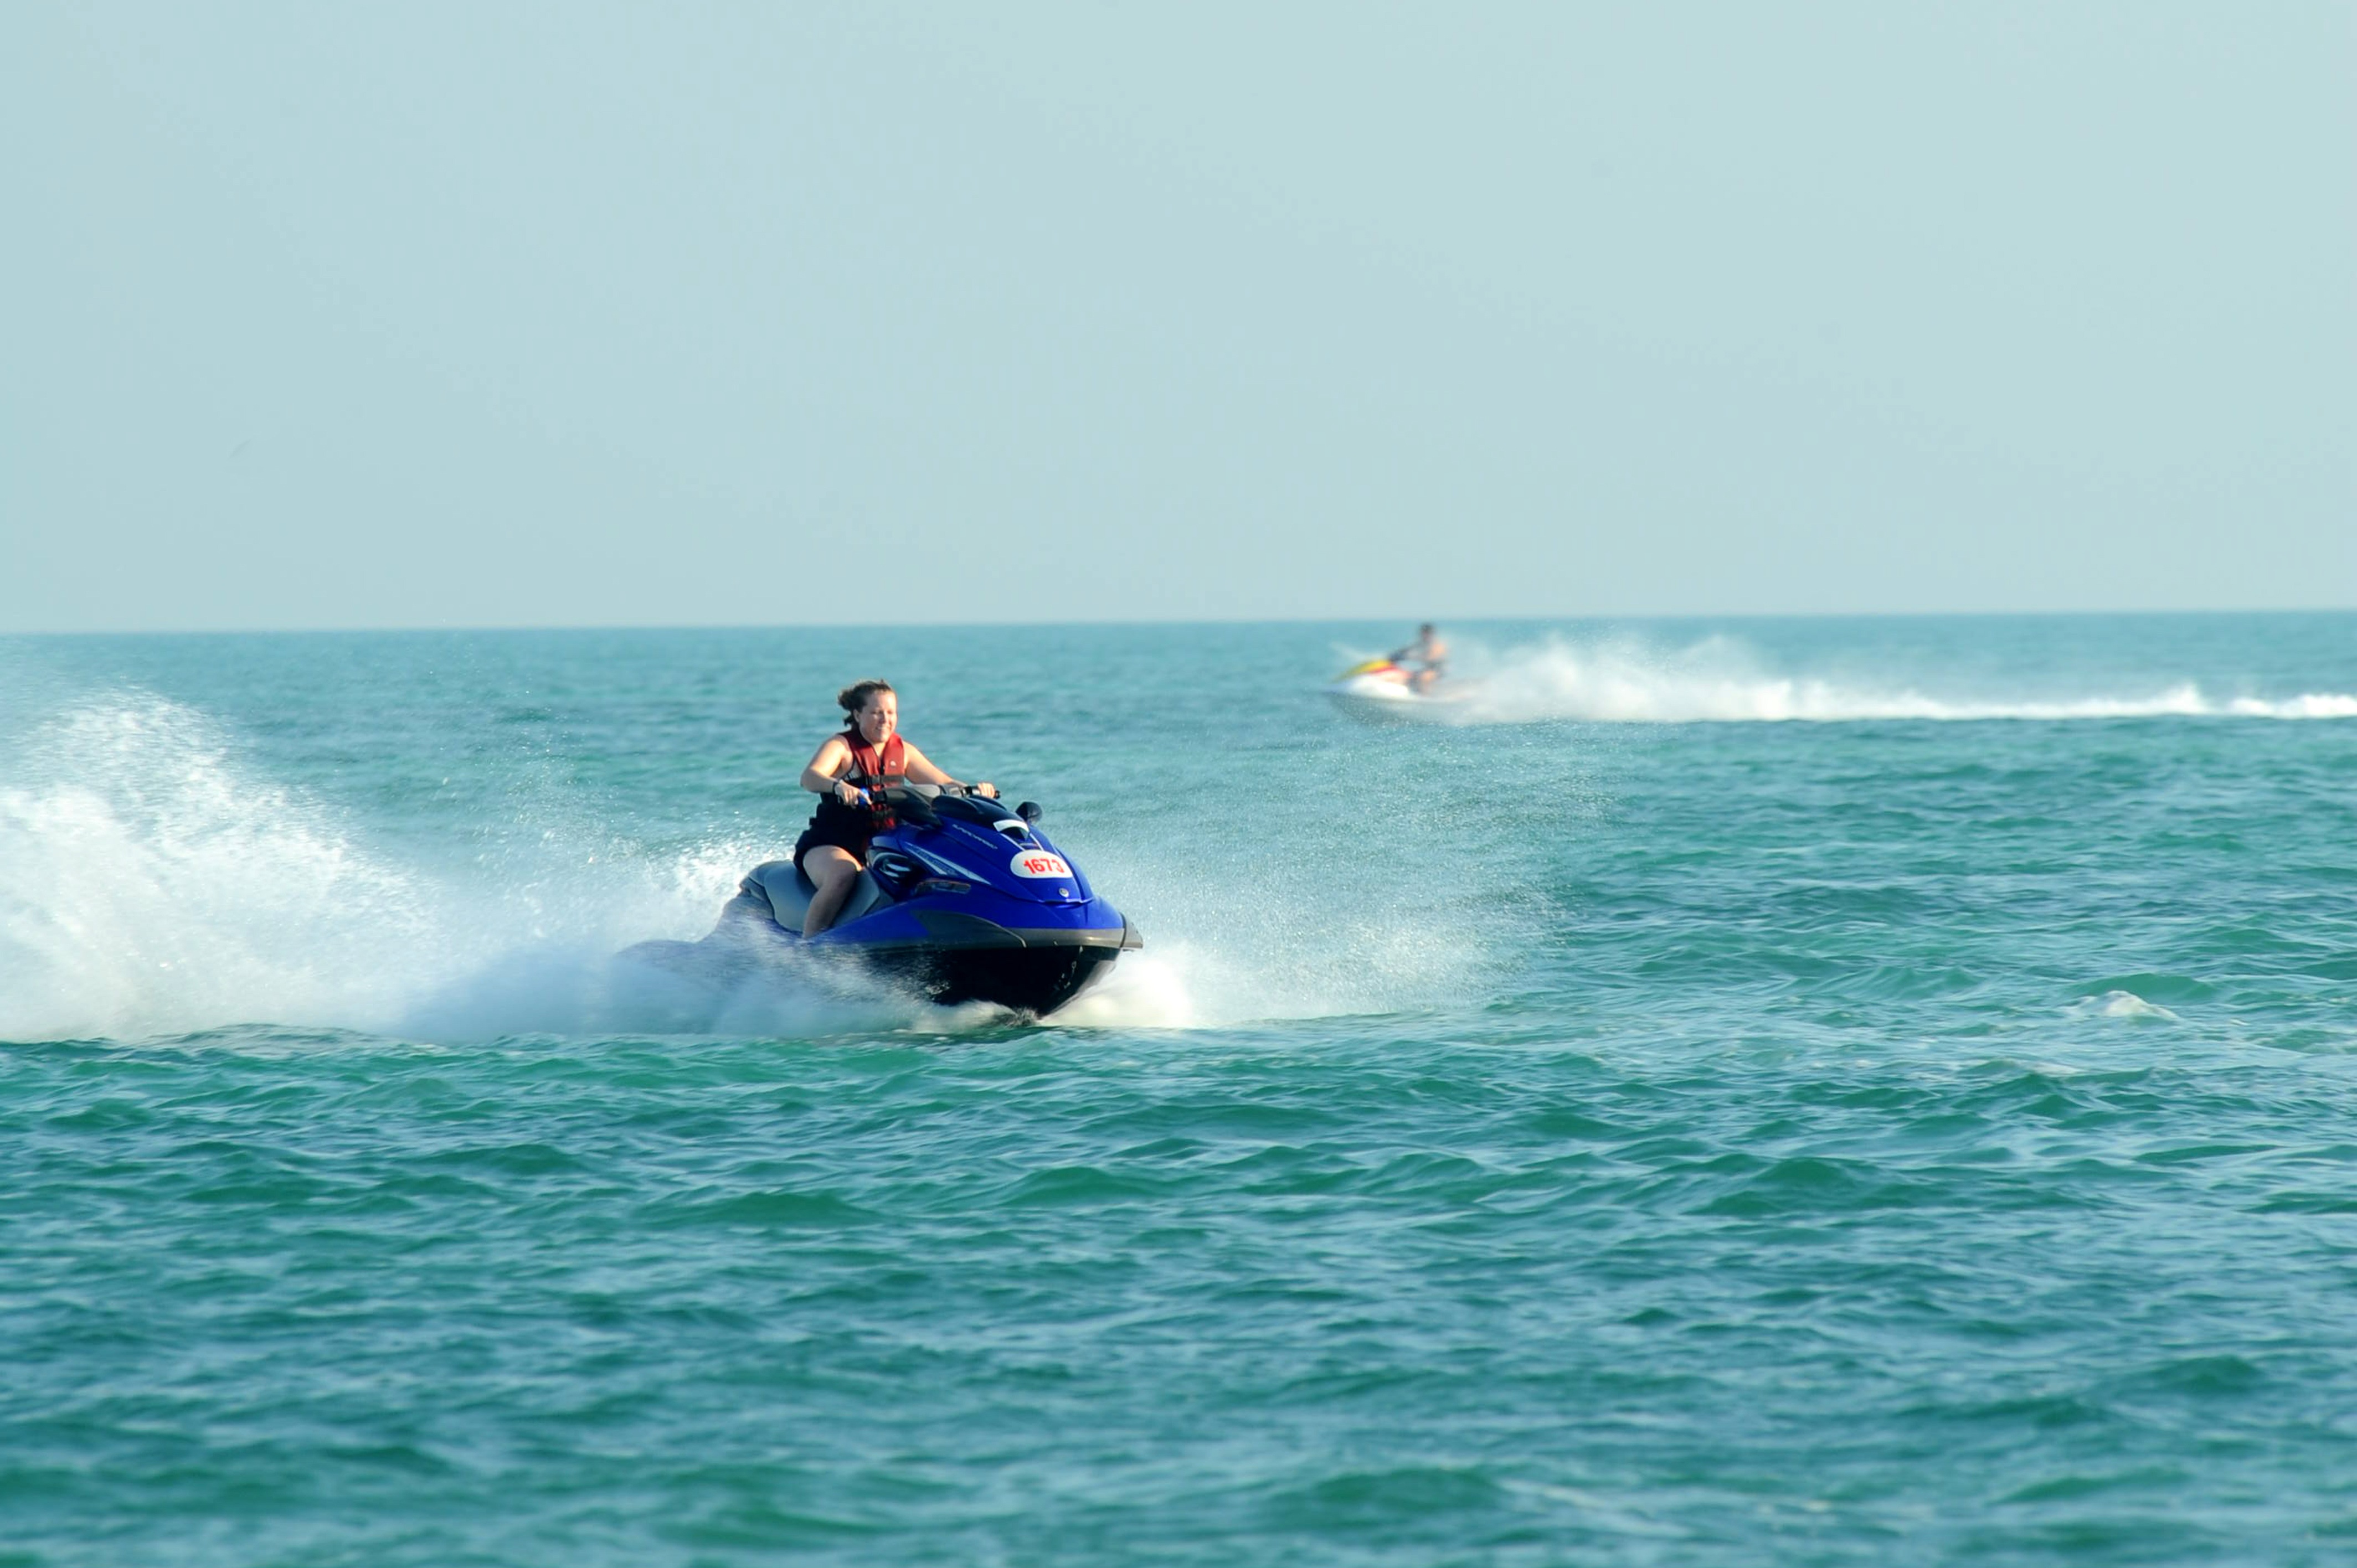
sea, water, sport, wave, recreation, jet, transportation, transport, vehicle, ride, jetski, fun, sports, boating, ski, fast, watercraft, driver, motorsport, water sport, jet ski, outdoor recreation, wind wave, powerboating, personal water craft